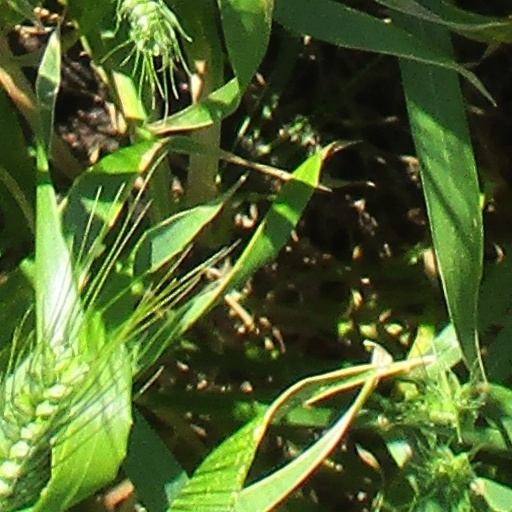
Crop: wheat